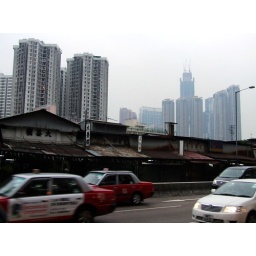
The ICC looms ominously over the wholesale fruit market